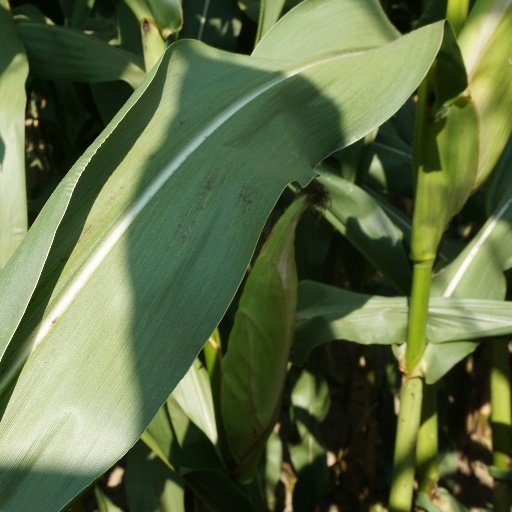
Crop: maize; corn